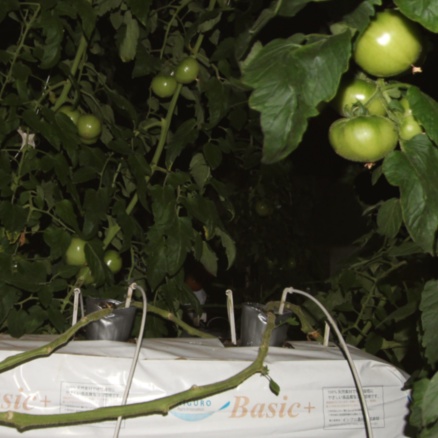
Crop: tomato